Levis (motorcycle)

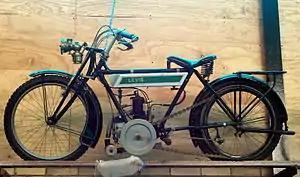
A Levis motorcycle with the distinctive belt drive

Levis motorcycles (1911–1940), manufactured by Butterfields Ltd. of Birmingham, England were for many years one of England's leading marques of two-stroke motorcycle. Levis built two-stroke machines from 1911, adding a line of four-strokes in 1928, which ran to 1941 when production ceased.